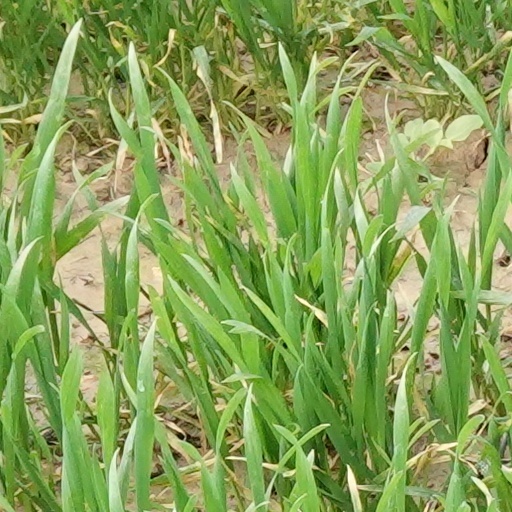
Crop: wheat